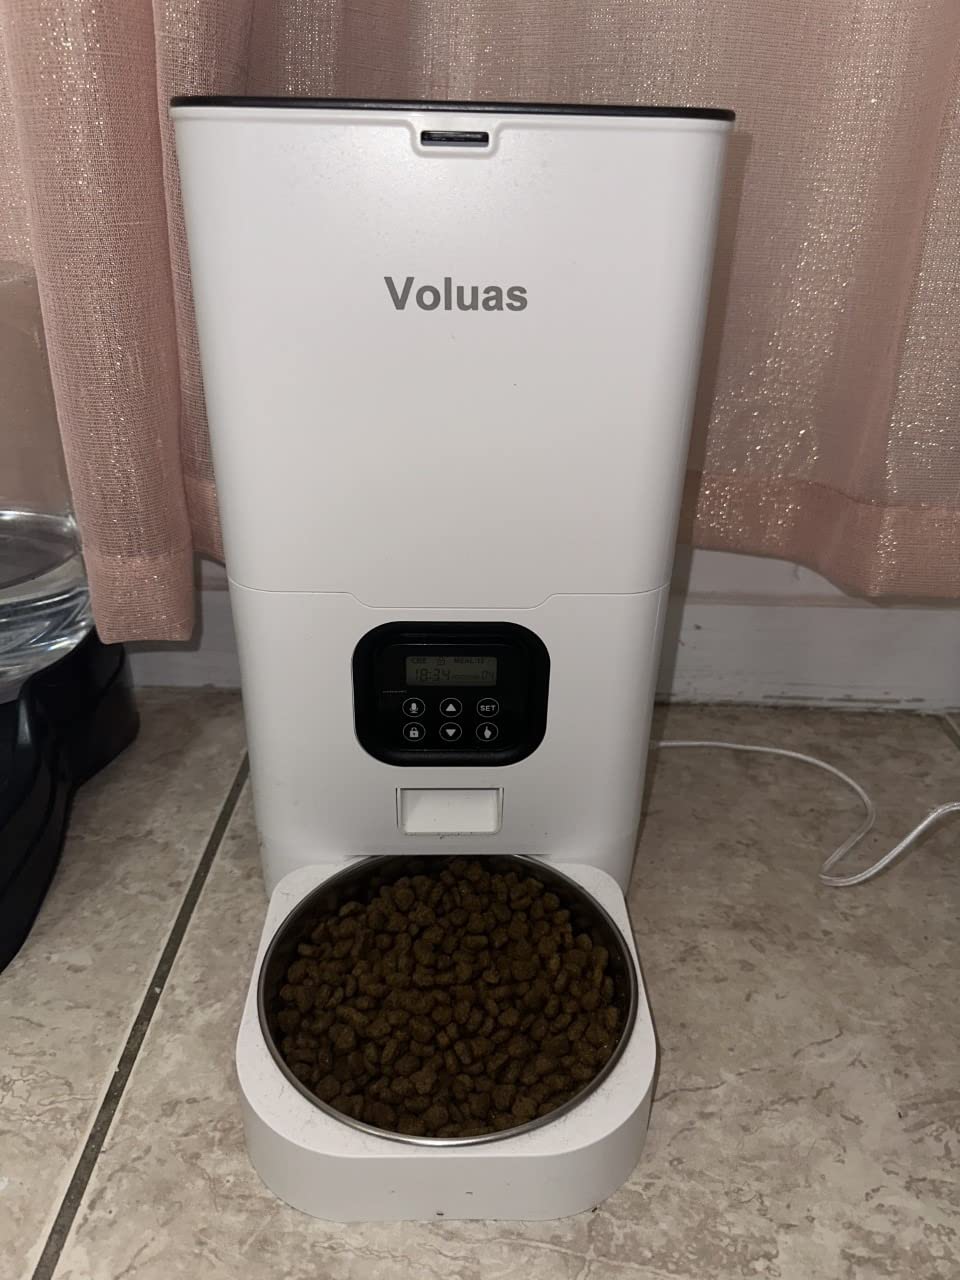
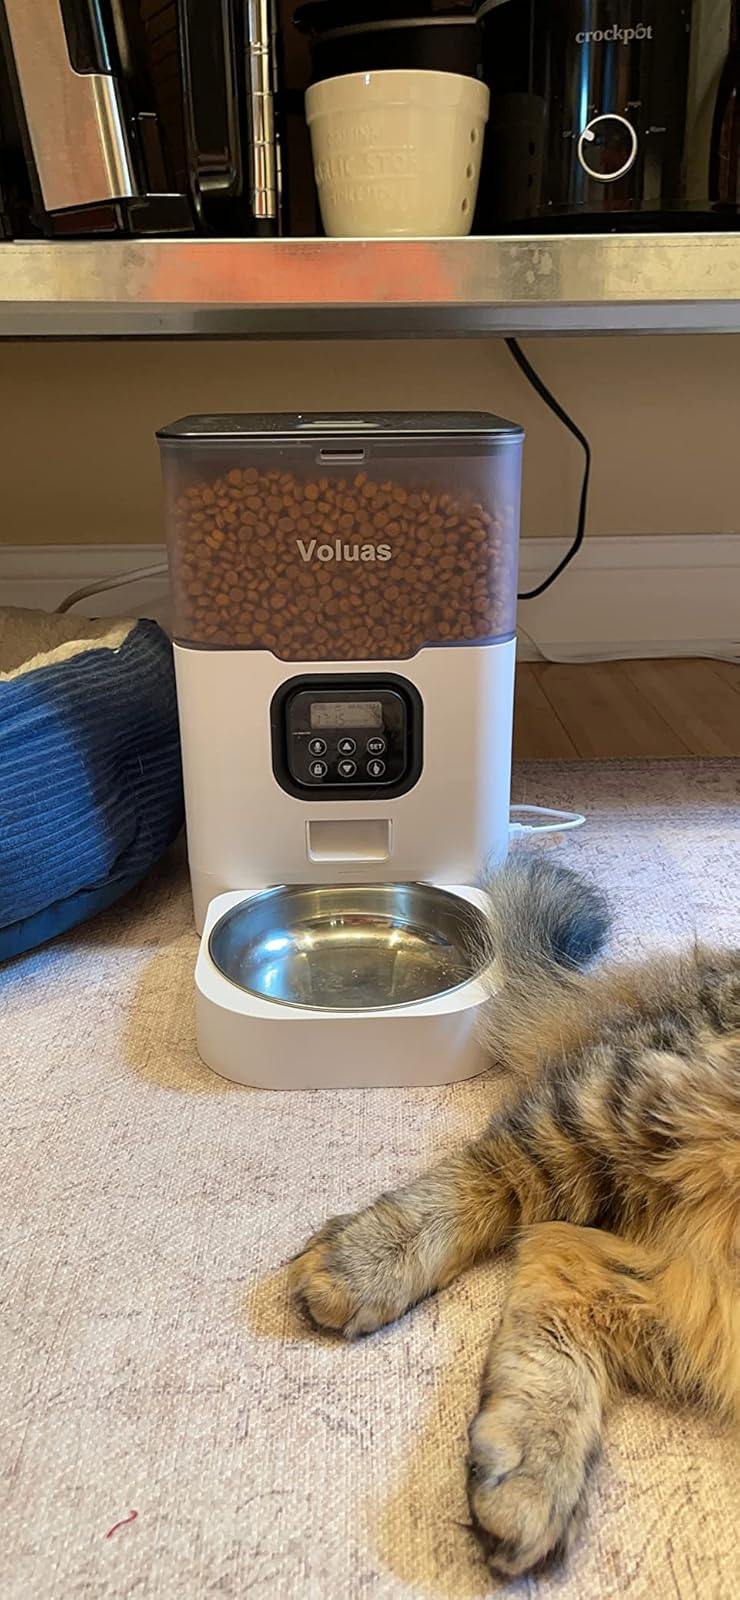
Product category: items_feeder
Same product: no